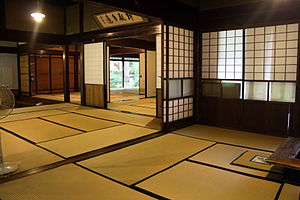
Tatami
Samurai-hus med tatami-måtter på gulvet.
En tatami er en form for måtte, der bruges som gulvbelægning i rum indrettet i traditionel japansk stil. Traditionelt benyttes risstrå til at skabe kernen, om end komprimeret flis eller polystyren også bruges nu om stunder. Kernen dækkes af flettede strå af lyse-siv. Tatami laves i standardmål, idet de er præcist dobbelt så lange, som de er brede. De lange sider er normalt indrammet af brokade eller jævnt stof, men der er dog nogle tatami, der ikke har nogen indramning.